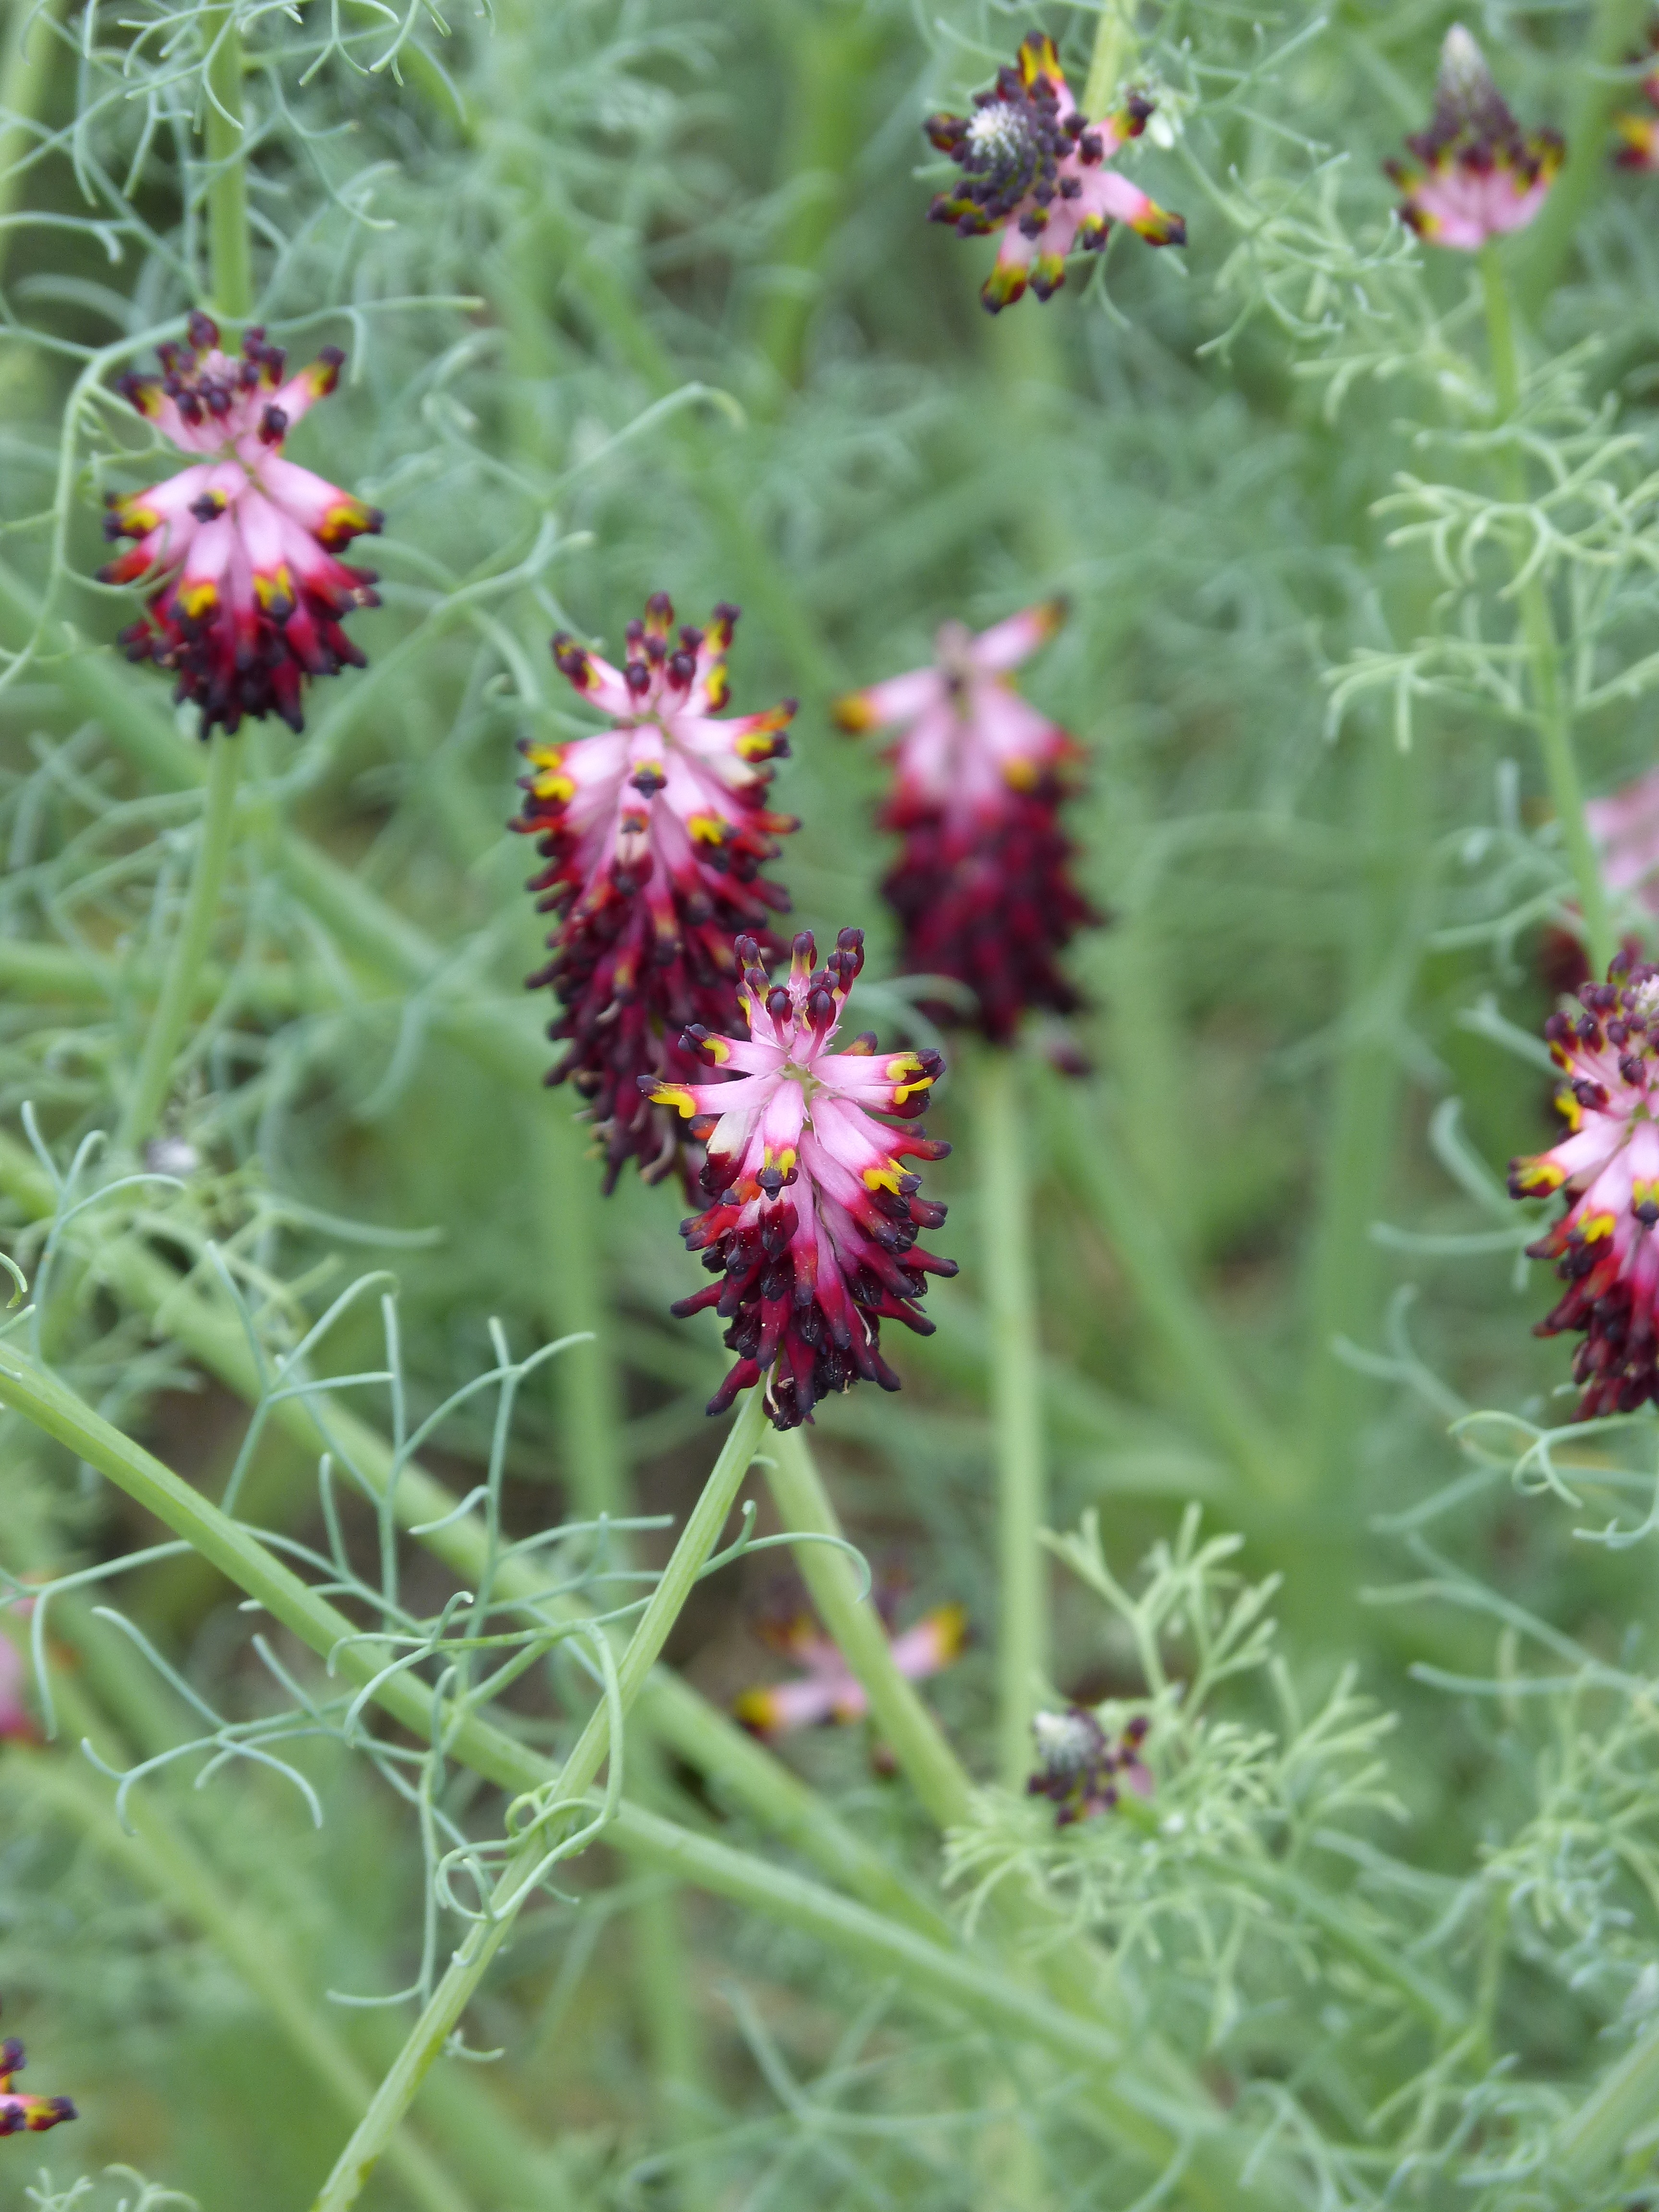
plant, meadow, prairie, flower, spring, herb, botany, flora, wild flower, wildflower, flowers, wild flowers, weeds, flowering plant, daisy family, annual plant, land plant, castilleja